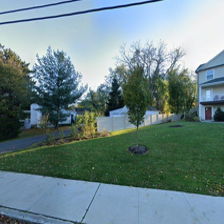
Label: streetView